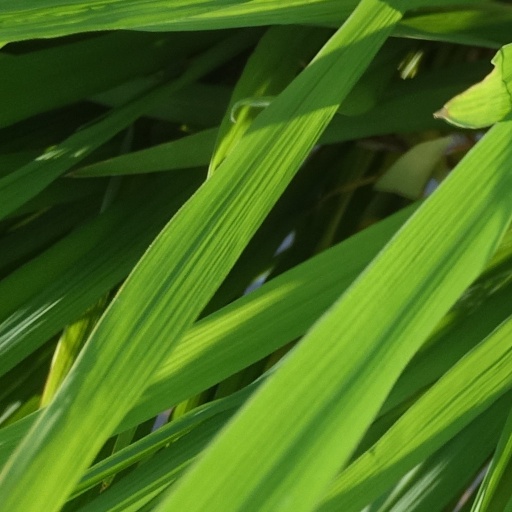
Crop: rice